Amanda Browder

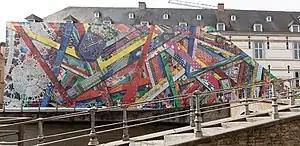
Work by Browder in Bruges

In 2021 Browder was invited to participate in the Bruges Triennial in Bruges, Belgium. Her entry "Happy Coincidences" consists of three temporary and one permanent installation throughout the city. One installation is a large canvas digital print on architectural mesh hanging along the Verversdijk.